Professional wrestling holds

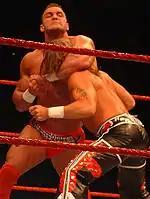
Chris Masters applies a standing side headlock to Shawn Michaels

Used by Chris Benoit as the "Crippler Crossface"; in the adjacent picture, he has pulled so far back that he finished the hold seated, which he did not always do. In Daniel Bryan's variation of the move as the "LeBell Lock", he takes the opponent's arm and puts it in an omoplata. From here, the wrestler puts the opponent in a crossface, wrenching the neck and shoulder. This move was also used by Kenta as the "Game Over."